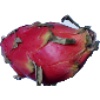
Label: red_pitahaya